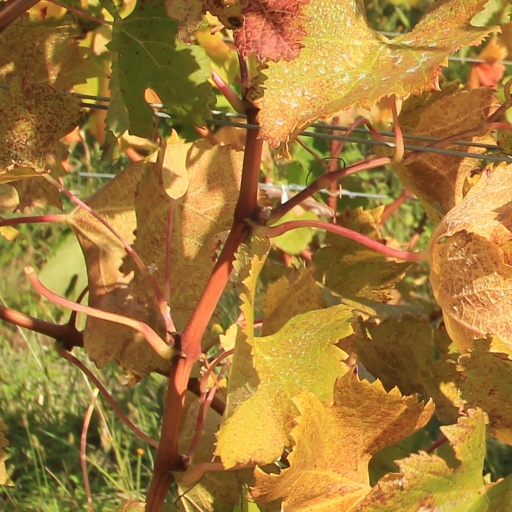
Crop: grape